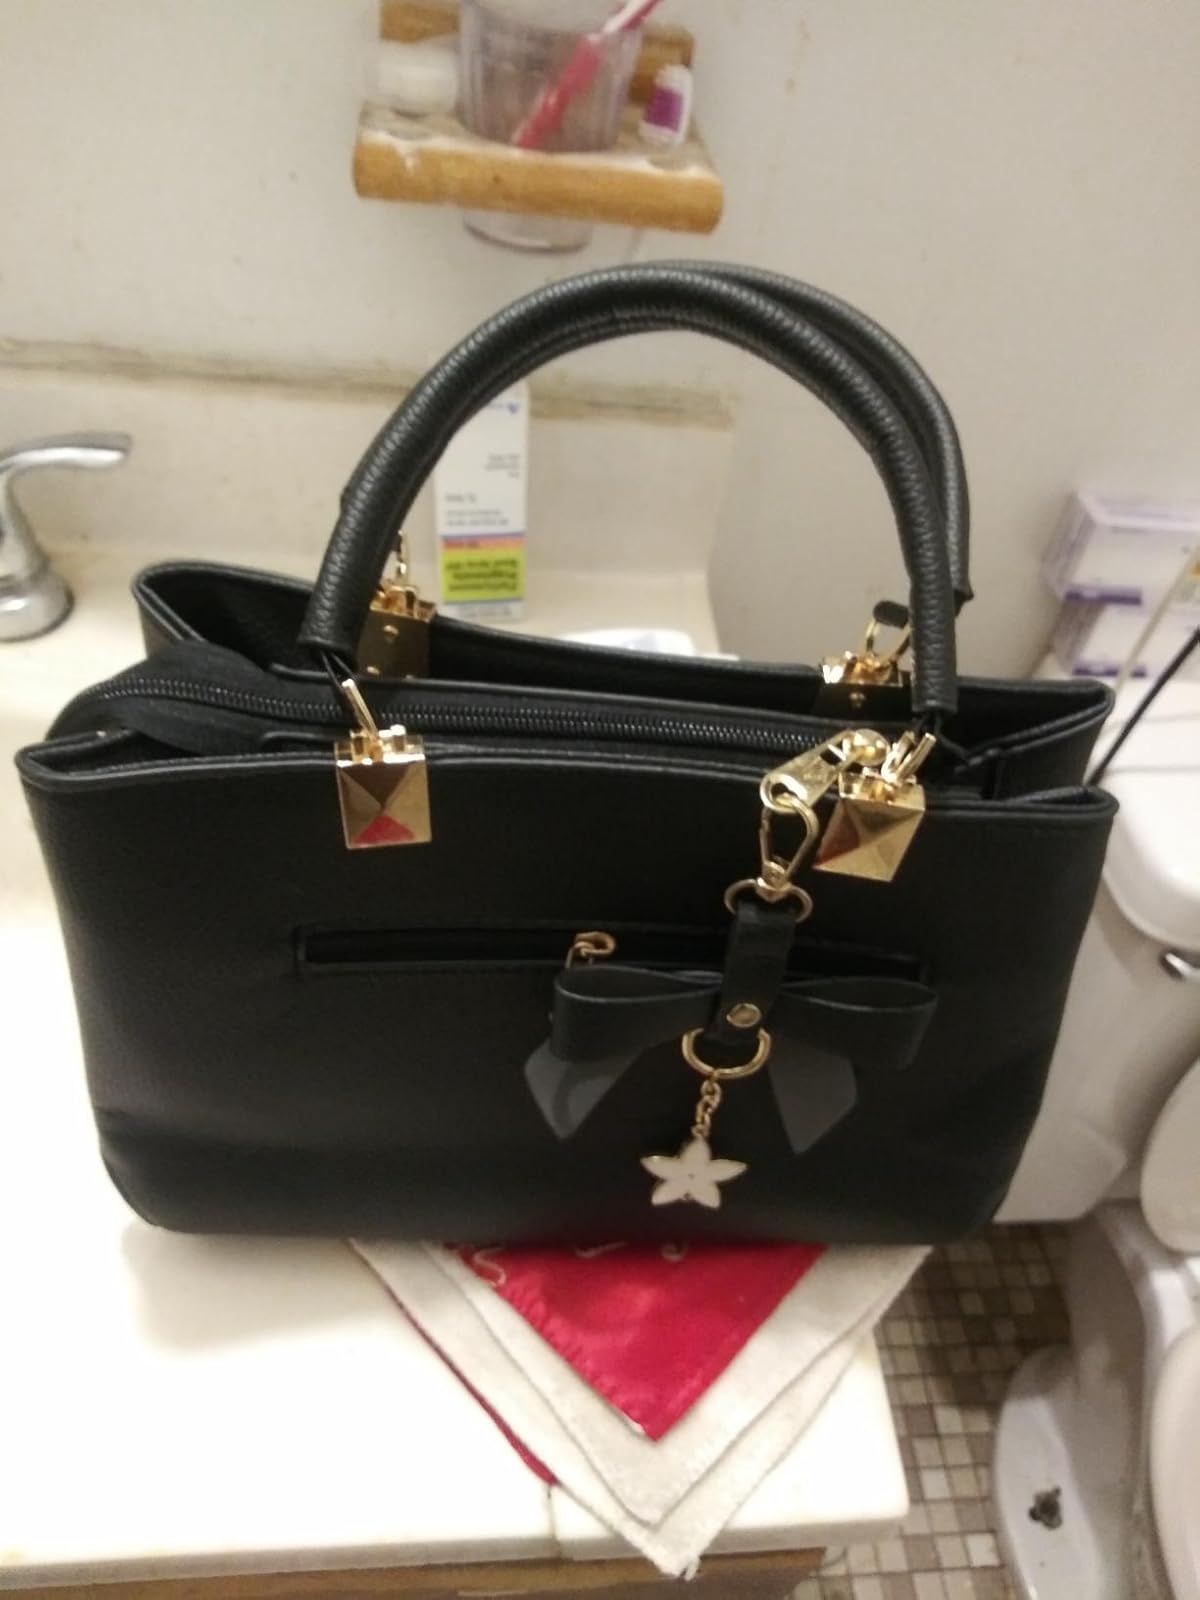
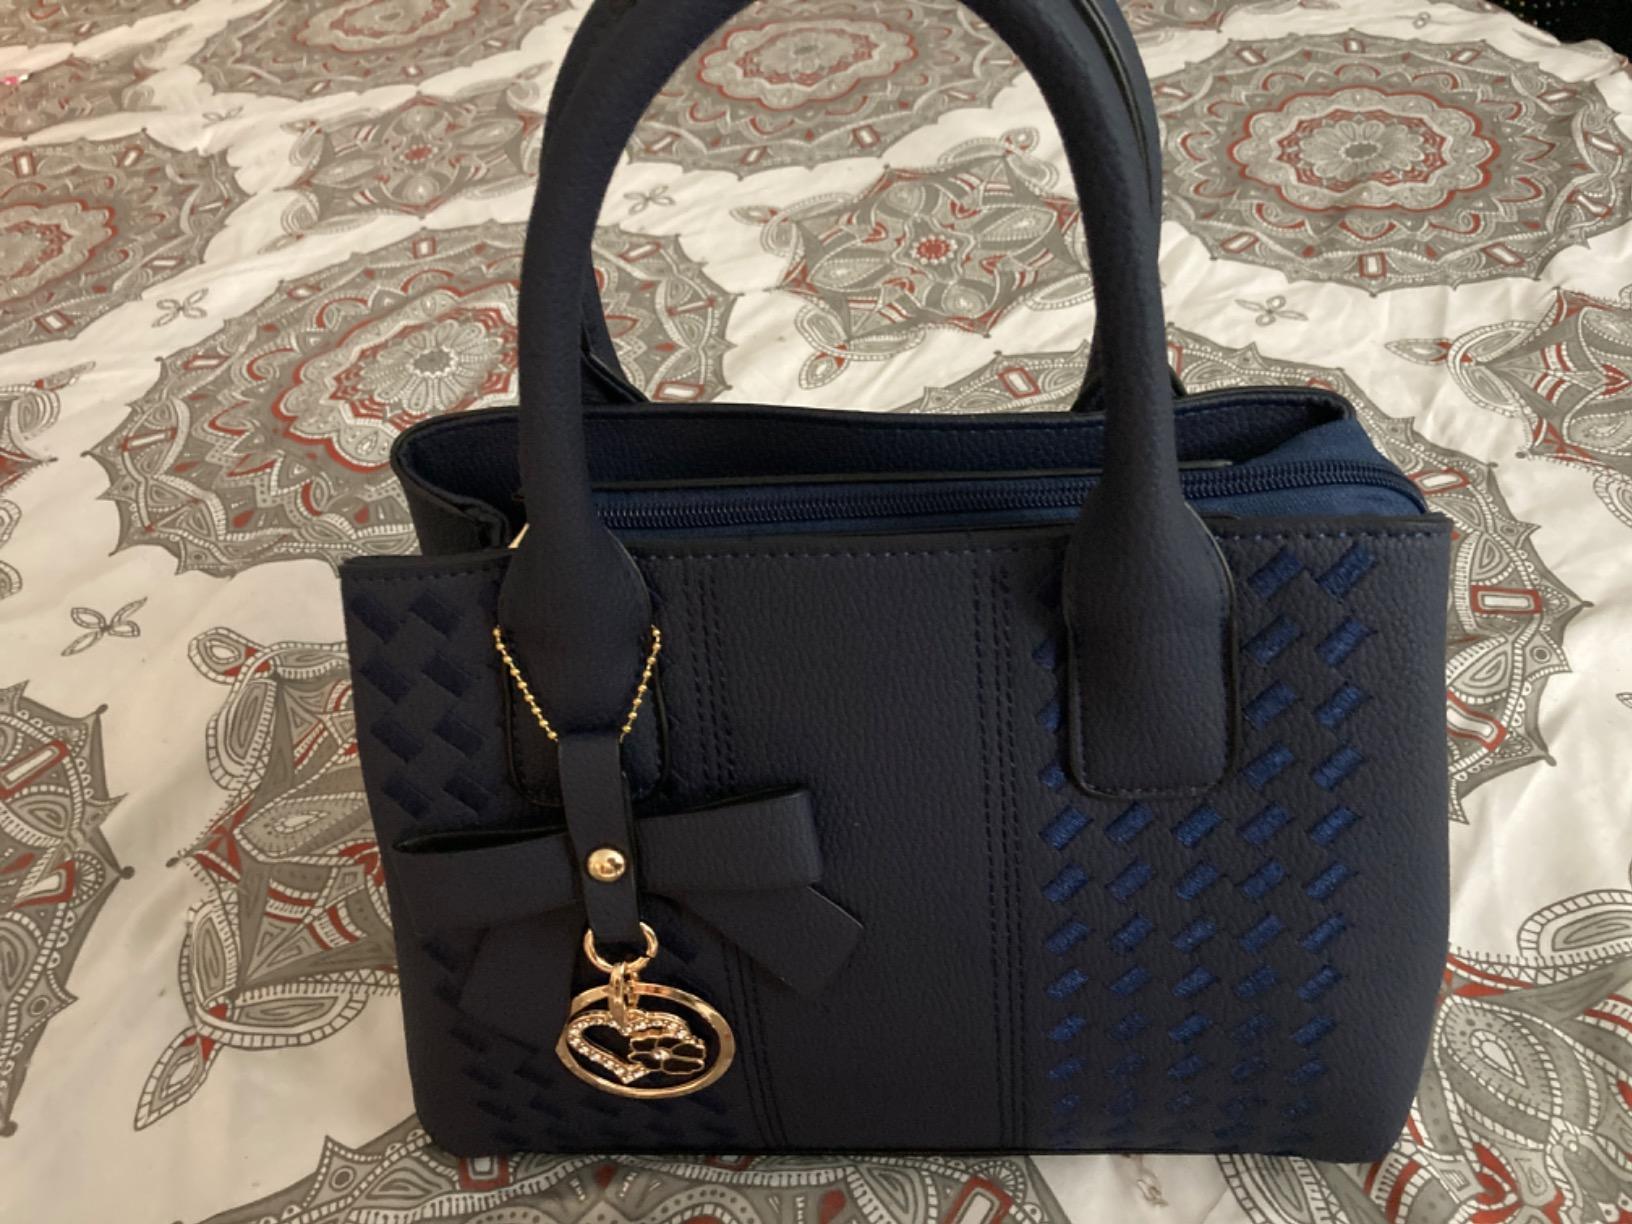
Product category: accessories_handbag
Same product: no